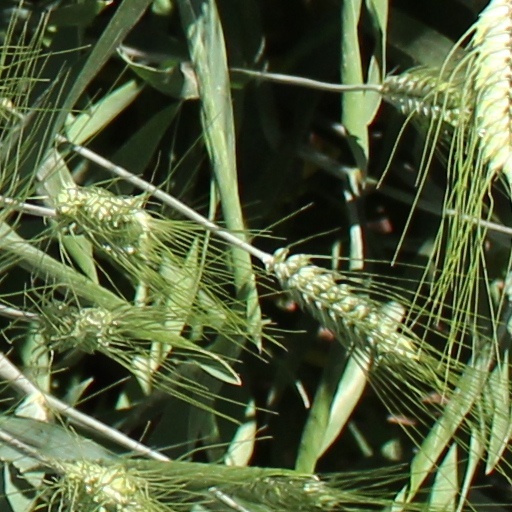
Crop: wheat